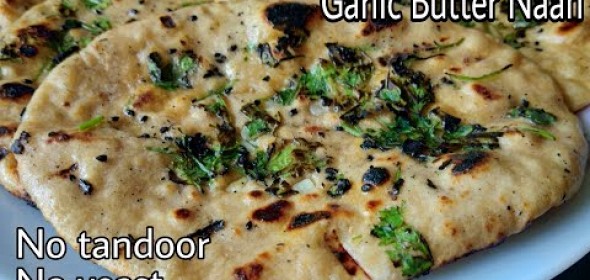
Dish: butter_naan